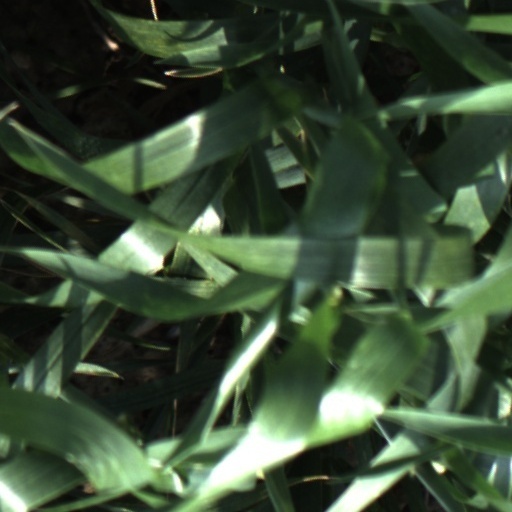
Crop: wheat